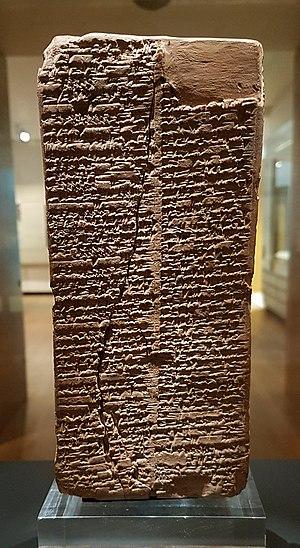
Sumer est une région située à l'extrême sud de la Mésopotamie antique, couvrant une vaste plaine parcourue par le Tigre et l'Euphrate, bordée, au sud-est, par le golfe Persique. Il s'y est développé une importante civilisation à compter de la fin du IVᵉ millénaire av. J.-C. et durant le IIIᵉ millénaire av. J.-C.